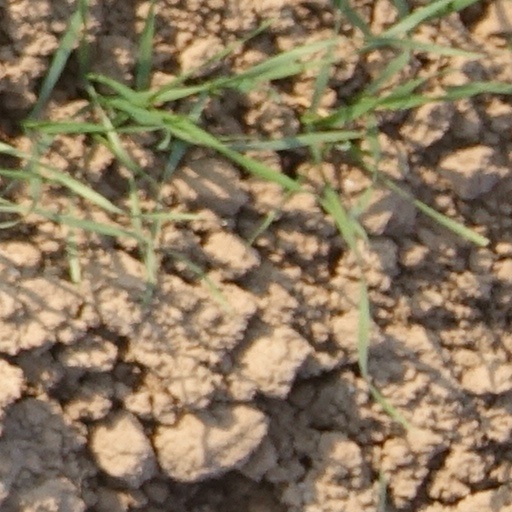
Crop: wheat